List of township-level divisions of Jilin

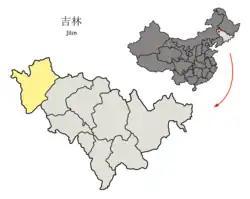
Location of Baicheng in the province

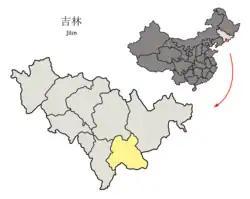
Location of Baishan in the province

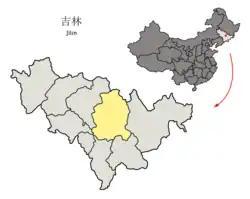
Location of Jilin City in the province

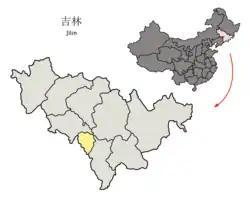
Location of Liaoyuan in the province

The only town is Shoushan, and the only township is Gongnong Township.